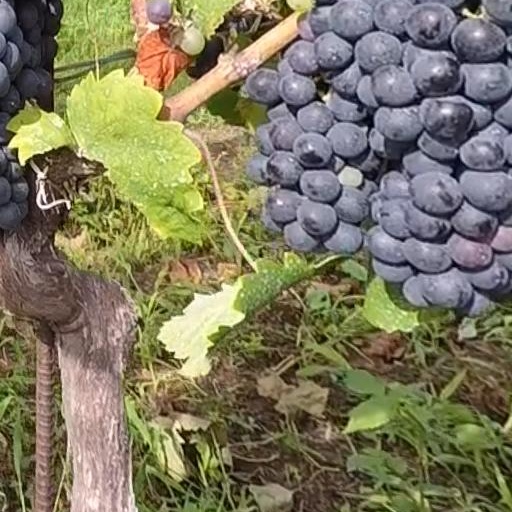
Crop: grape